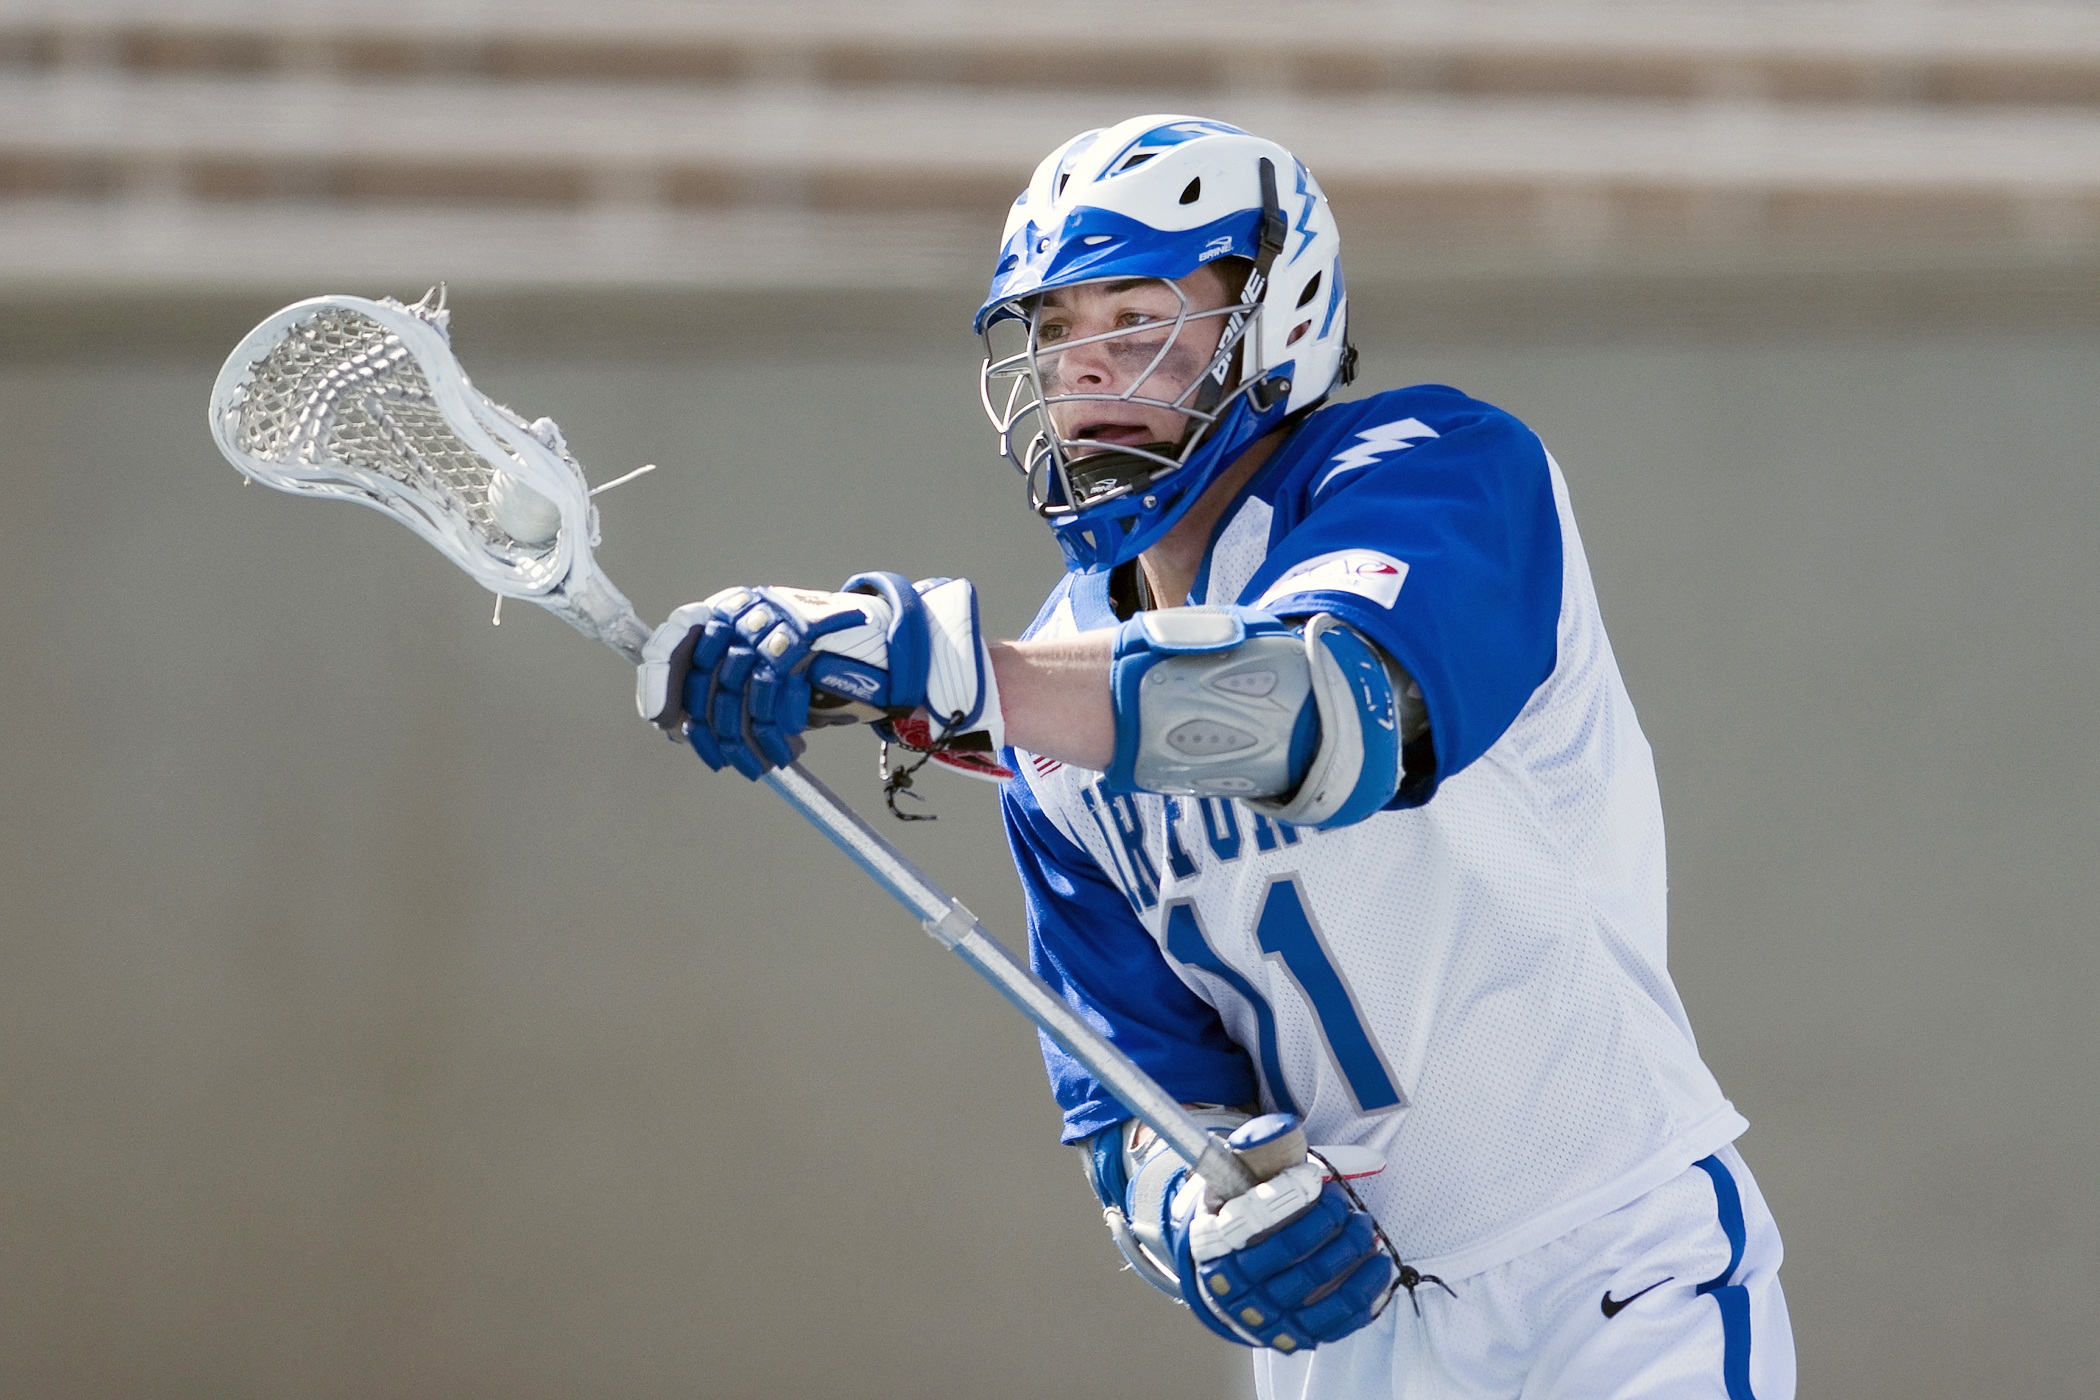
sport, field, equipment, gear, action, player, competition, team, sports, helmet, ball, uniform, match, college, athlete, stick, ball game, lacrosse, team sport, stick and ball games, ice hockey position, bandy, box lacrosse, stick and ball sports